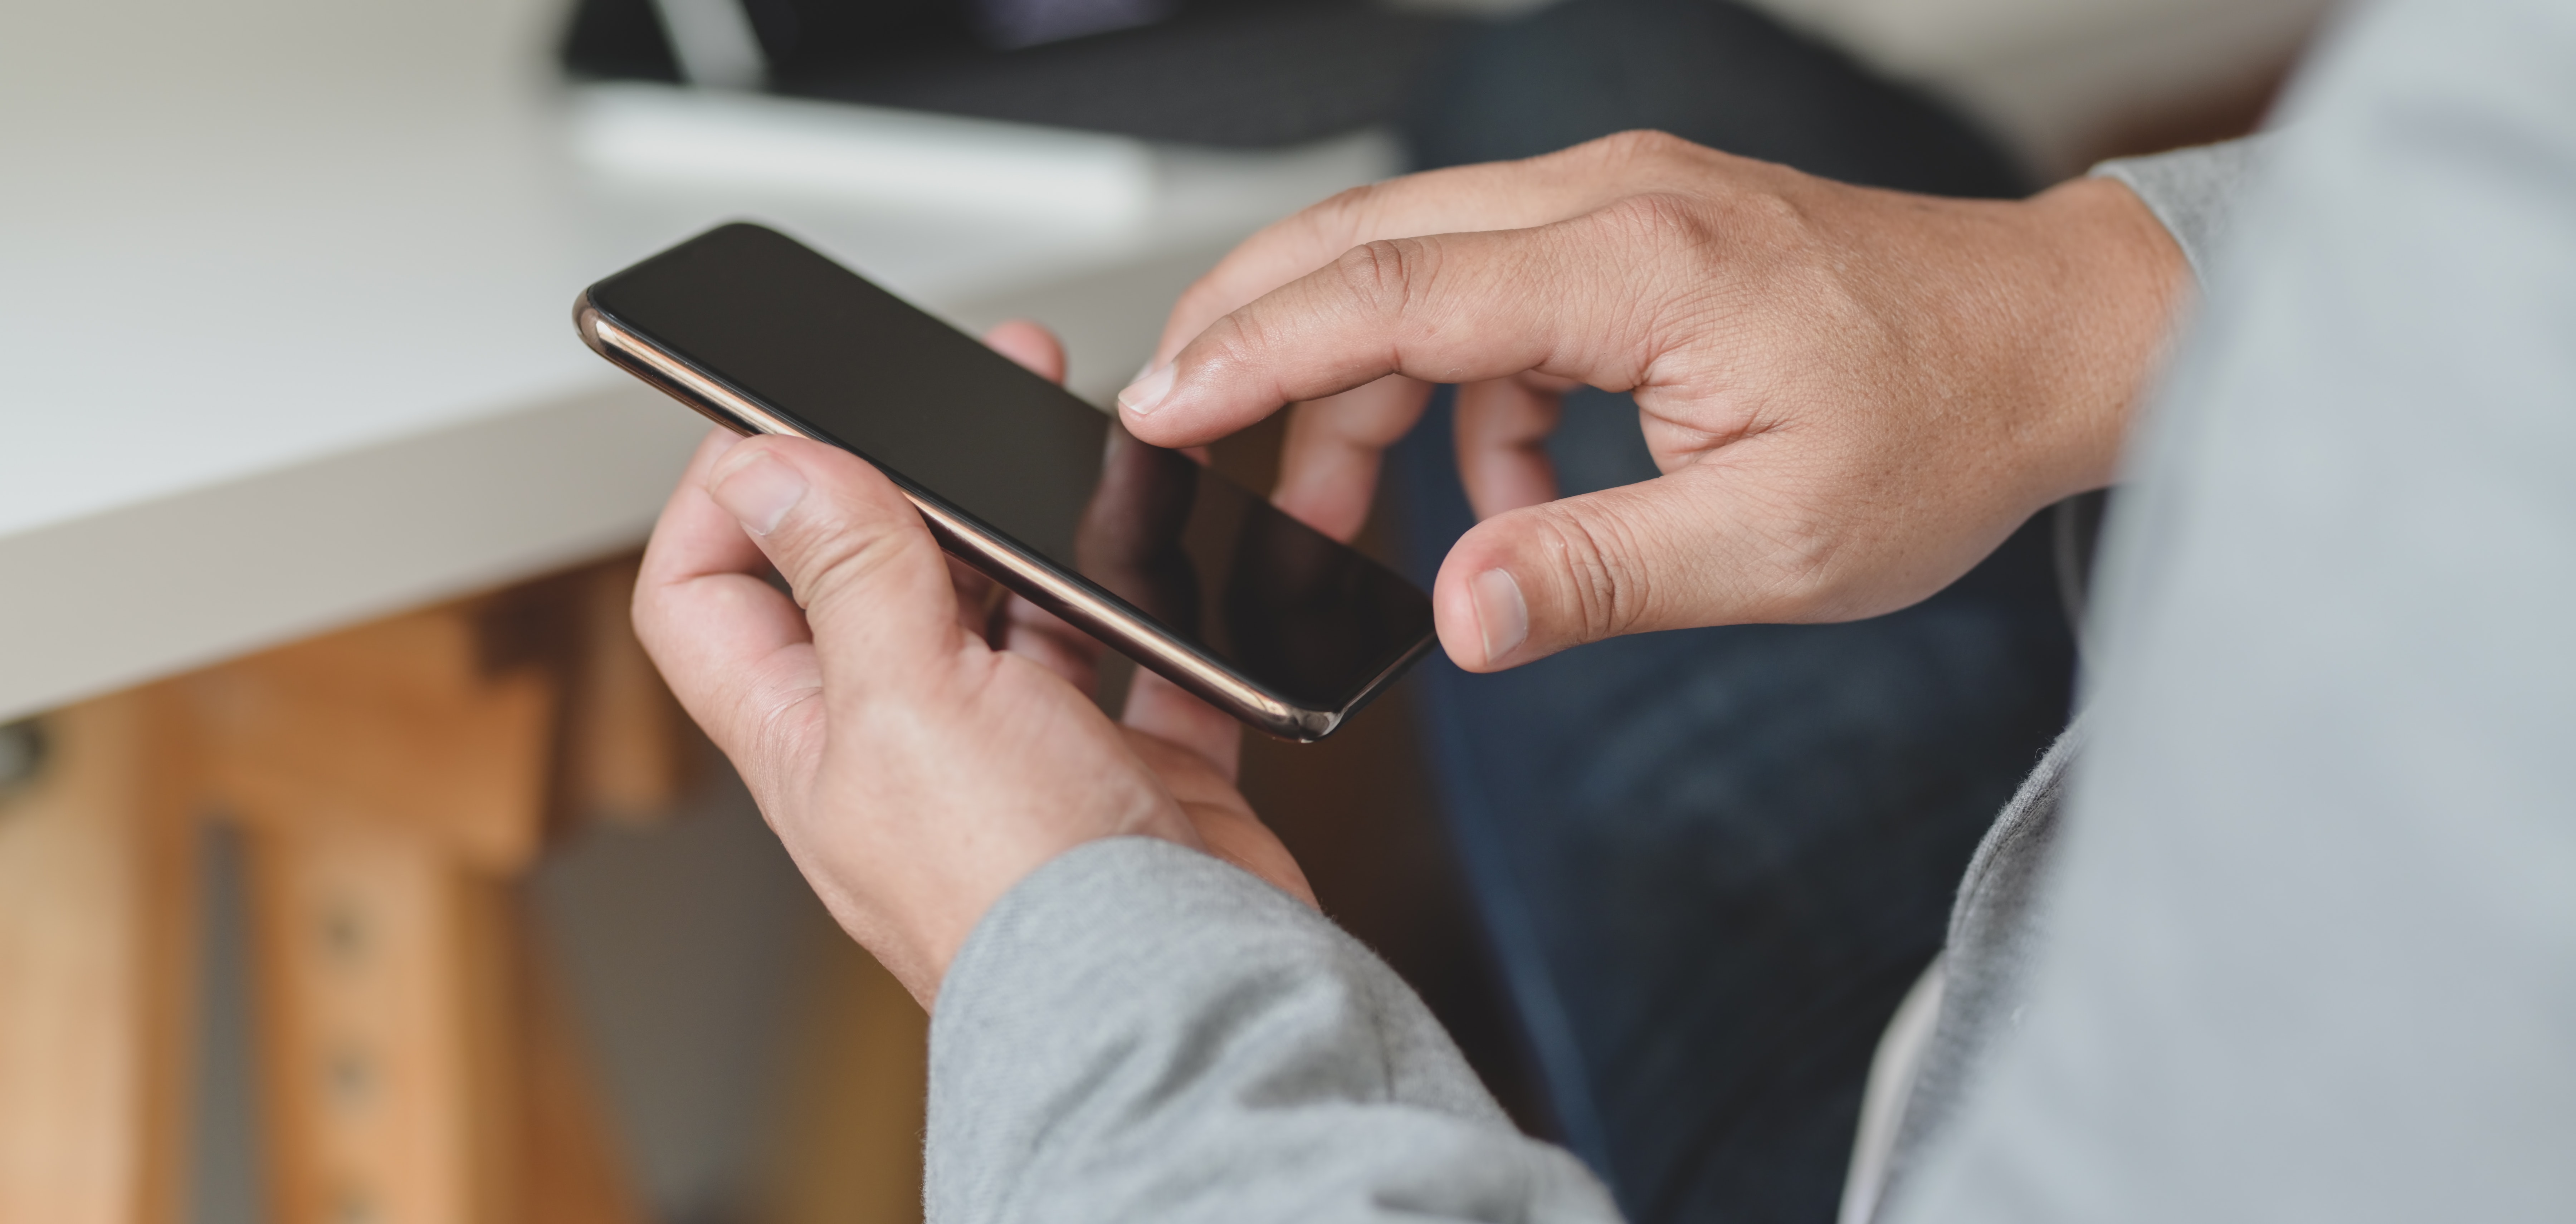
phone, gadget, smartphone, technology, electronic device, mobile phone, hand, communication device, iphone, finger, portable communications device, gesture